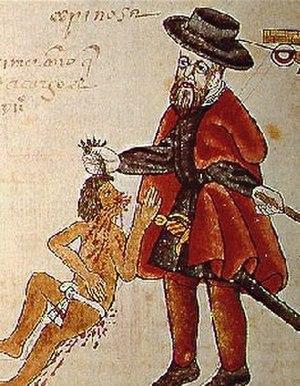
Les lois de Burgos, furent les premières ordonnances que la monarchie hispanique mit en œuvre aux Amériques pour organiser la conquête. Elles furent promulguées à Burgos le 27 décembre 1512, avec pour but principal de protéger les Amérindiens des conquistadors. Elles ne furent que vaguement appliquées aux Nouvelles-Indes, la distance empêchant tout contrôle.
La Nouvelle-Espagne, ou Vice-Royauté de Nouvelle-Espagne, était une division administrative de l'ancien Empire espagnol ; il s'agissait, plus précisément, d'une vice-royauté de la monarchie catholique espagnole. Instaurée en 1535, elle n'a disparu qu'à l'indépendance du Mexique en 1821. De ce fait, on l'a également appelée, rétrospectivement, le « Vieux Mexique ».